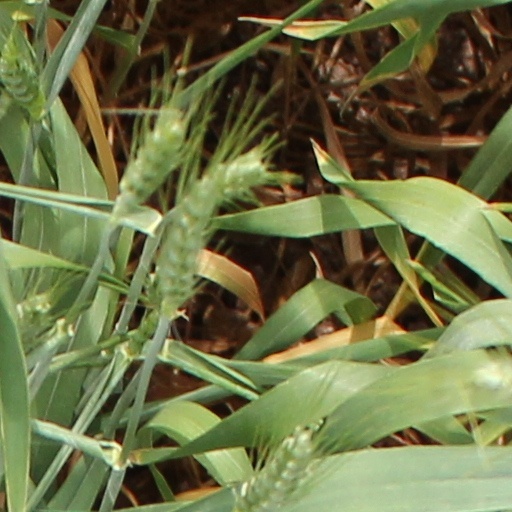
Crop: wheat